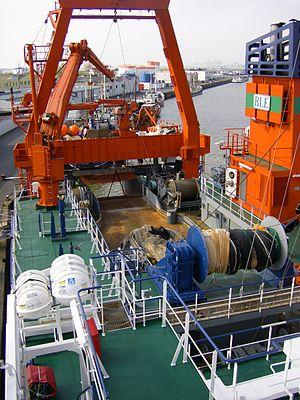
Le FFS Walther Herwig III est un navire de recherche halieutique du Ministère fédéral de l'Agriculture. Le gestionnaire nautique est